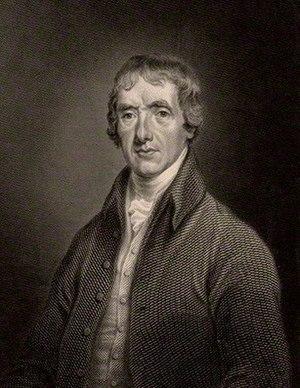
John Aikin, né à Kibworth Harcourt le 15 janvier 1747 et décédé le 7 décembre 1822 à Stoke Newington près de Londres, est un médecin et écrivain britannique. Il est le père d'Arthur Aikin.